Zac MacGuire

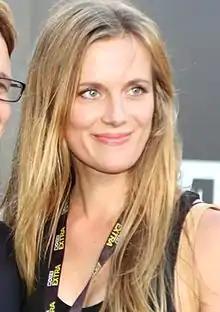
Catherine Mack played Zac's first love interest, Natalie Davison in 2013.

Shortly after Zac's introduction, he became part of a love triangle with Natalie and Brax. Clausen joked, "the whole Brax, Nat thing, Zac is definitely coming in as that third point of a love triangle. It's my speciality to be honest; I've done quite a few shows where I get brought in as the third point of a love triangle." Following Natalie's decision to end her relationship with Brax, she and Zac shared a kiss. Mack explained that her character was ready to move on and she was curious about Zac, especially as her feelings for him had resurfaced. Mack thought Natalie was better suited to Zac, as she knew everything about him, while Brax was "the bad boy". When Natalie witnessed Brax taking his anger out on Zac, she realised that she wanted to make things work with Zac. Mack said "he's such a great guy, he's a really good human being and she wants to try it. She's still attracted to him." When Zac noticed that Natalie was still involved with Brax and his family, he accused her of "being fixated on her ex". Seeing how upset Natalie was after an argument with Brax, Zac confronted his rival and learned that Natalie was constantly interfering in his problems. Zac was convinced that Natalie was trying to keep Brax in her life, which made Natalie see that she needed to cut ties with the Braxtons. Mack left the show in June 2013 and Natalie departed Summer Bay to sort out "some unfinished business with her family".